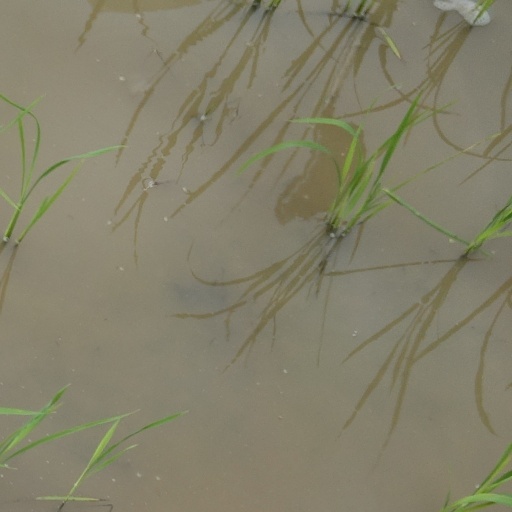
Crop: rice